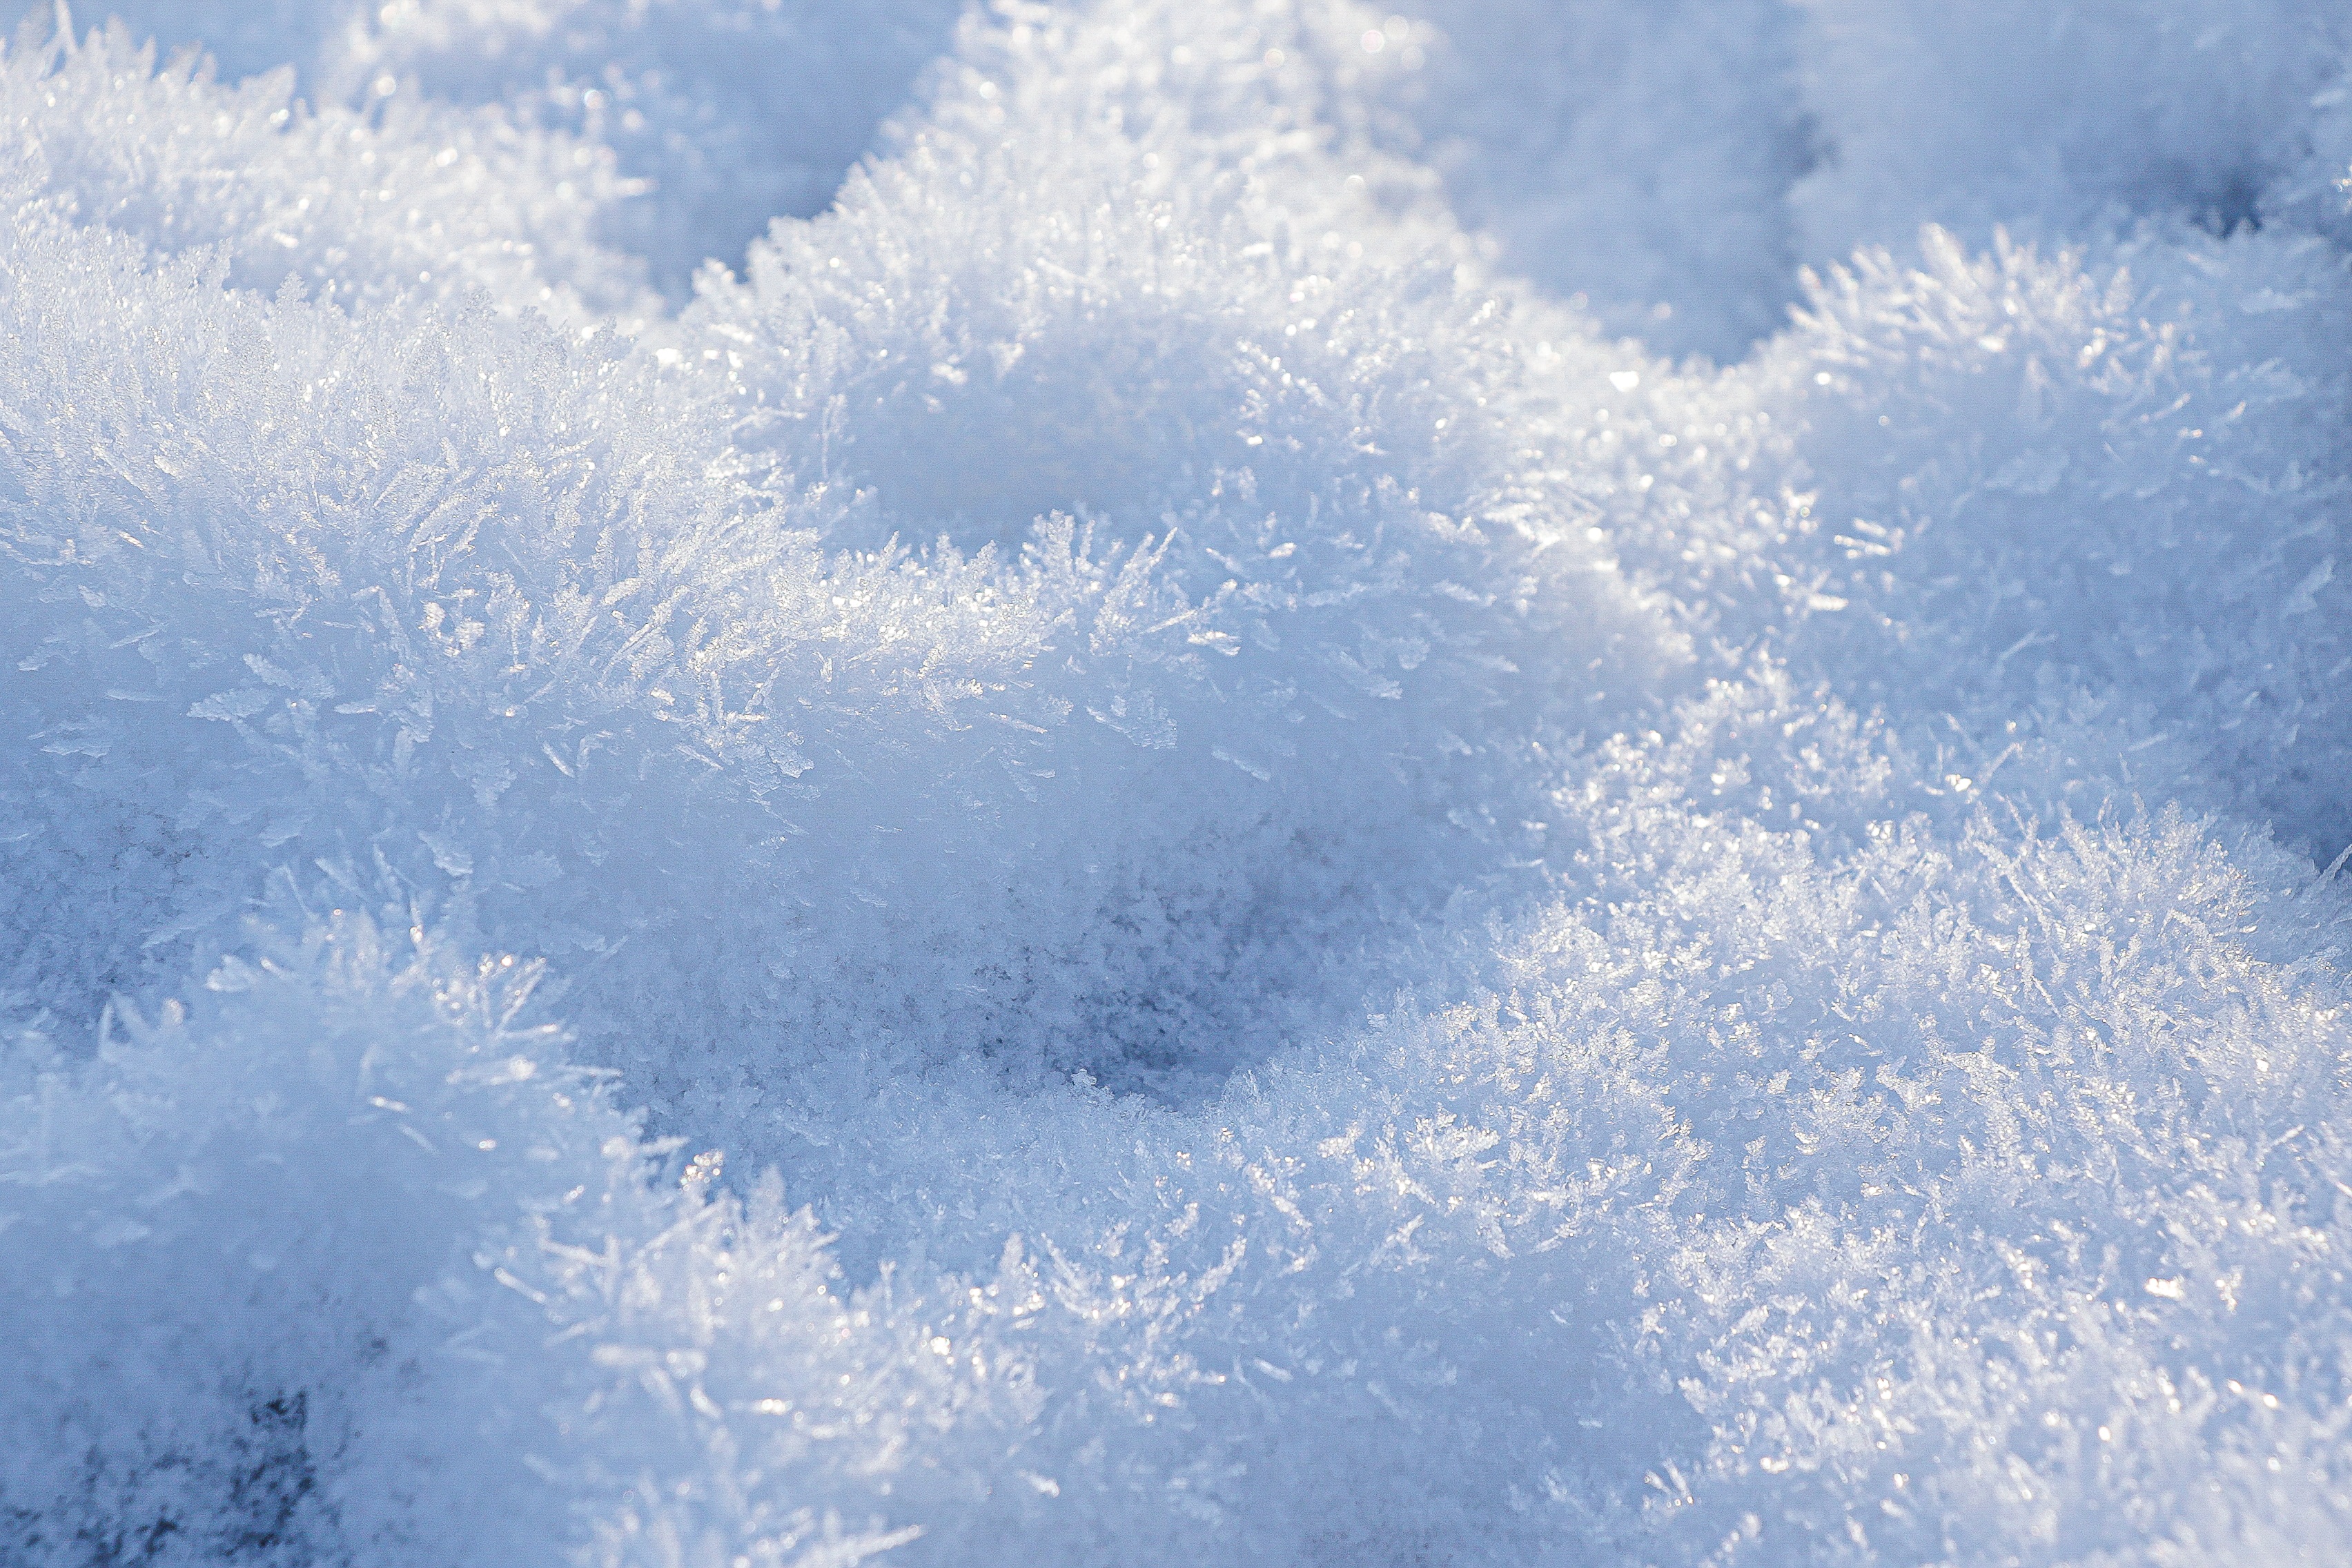
snow, freezing, electric blue, pattern, meteorological phenomenon, frost, winter, wind wave, grass, natural landscape, wave